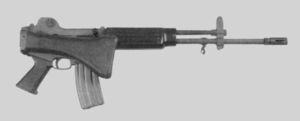
Le Daewoo K2 est le fusil d'assaut de l'armée sud-coréenne. Il est entré en service en 1984. Il est remplacé en 2010 par le XK11.